Dakota Access Pipeline

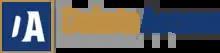
Pipeline logo

The Dakota Access Pipeline (DAPL) or Bakken pipeline is a underground pipeline in the United States that has the ability to transport up to 750,000 barrels of light sweet crude oil per day. It begins in the shale oil fields of the Bakken Formation in northwest North Dakota and continues through South Dakota and Iowa to an oil terminal near Patoka, Illinois. Together with the Energy Transfer Crude Oil Pipeline from Patoka to Nederland, Texas, it forms the Bakken system. The pipeline transports 40 percent of the oil produced in the Bakken region.